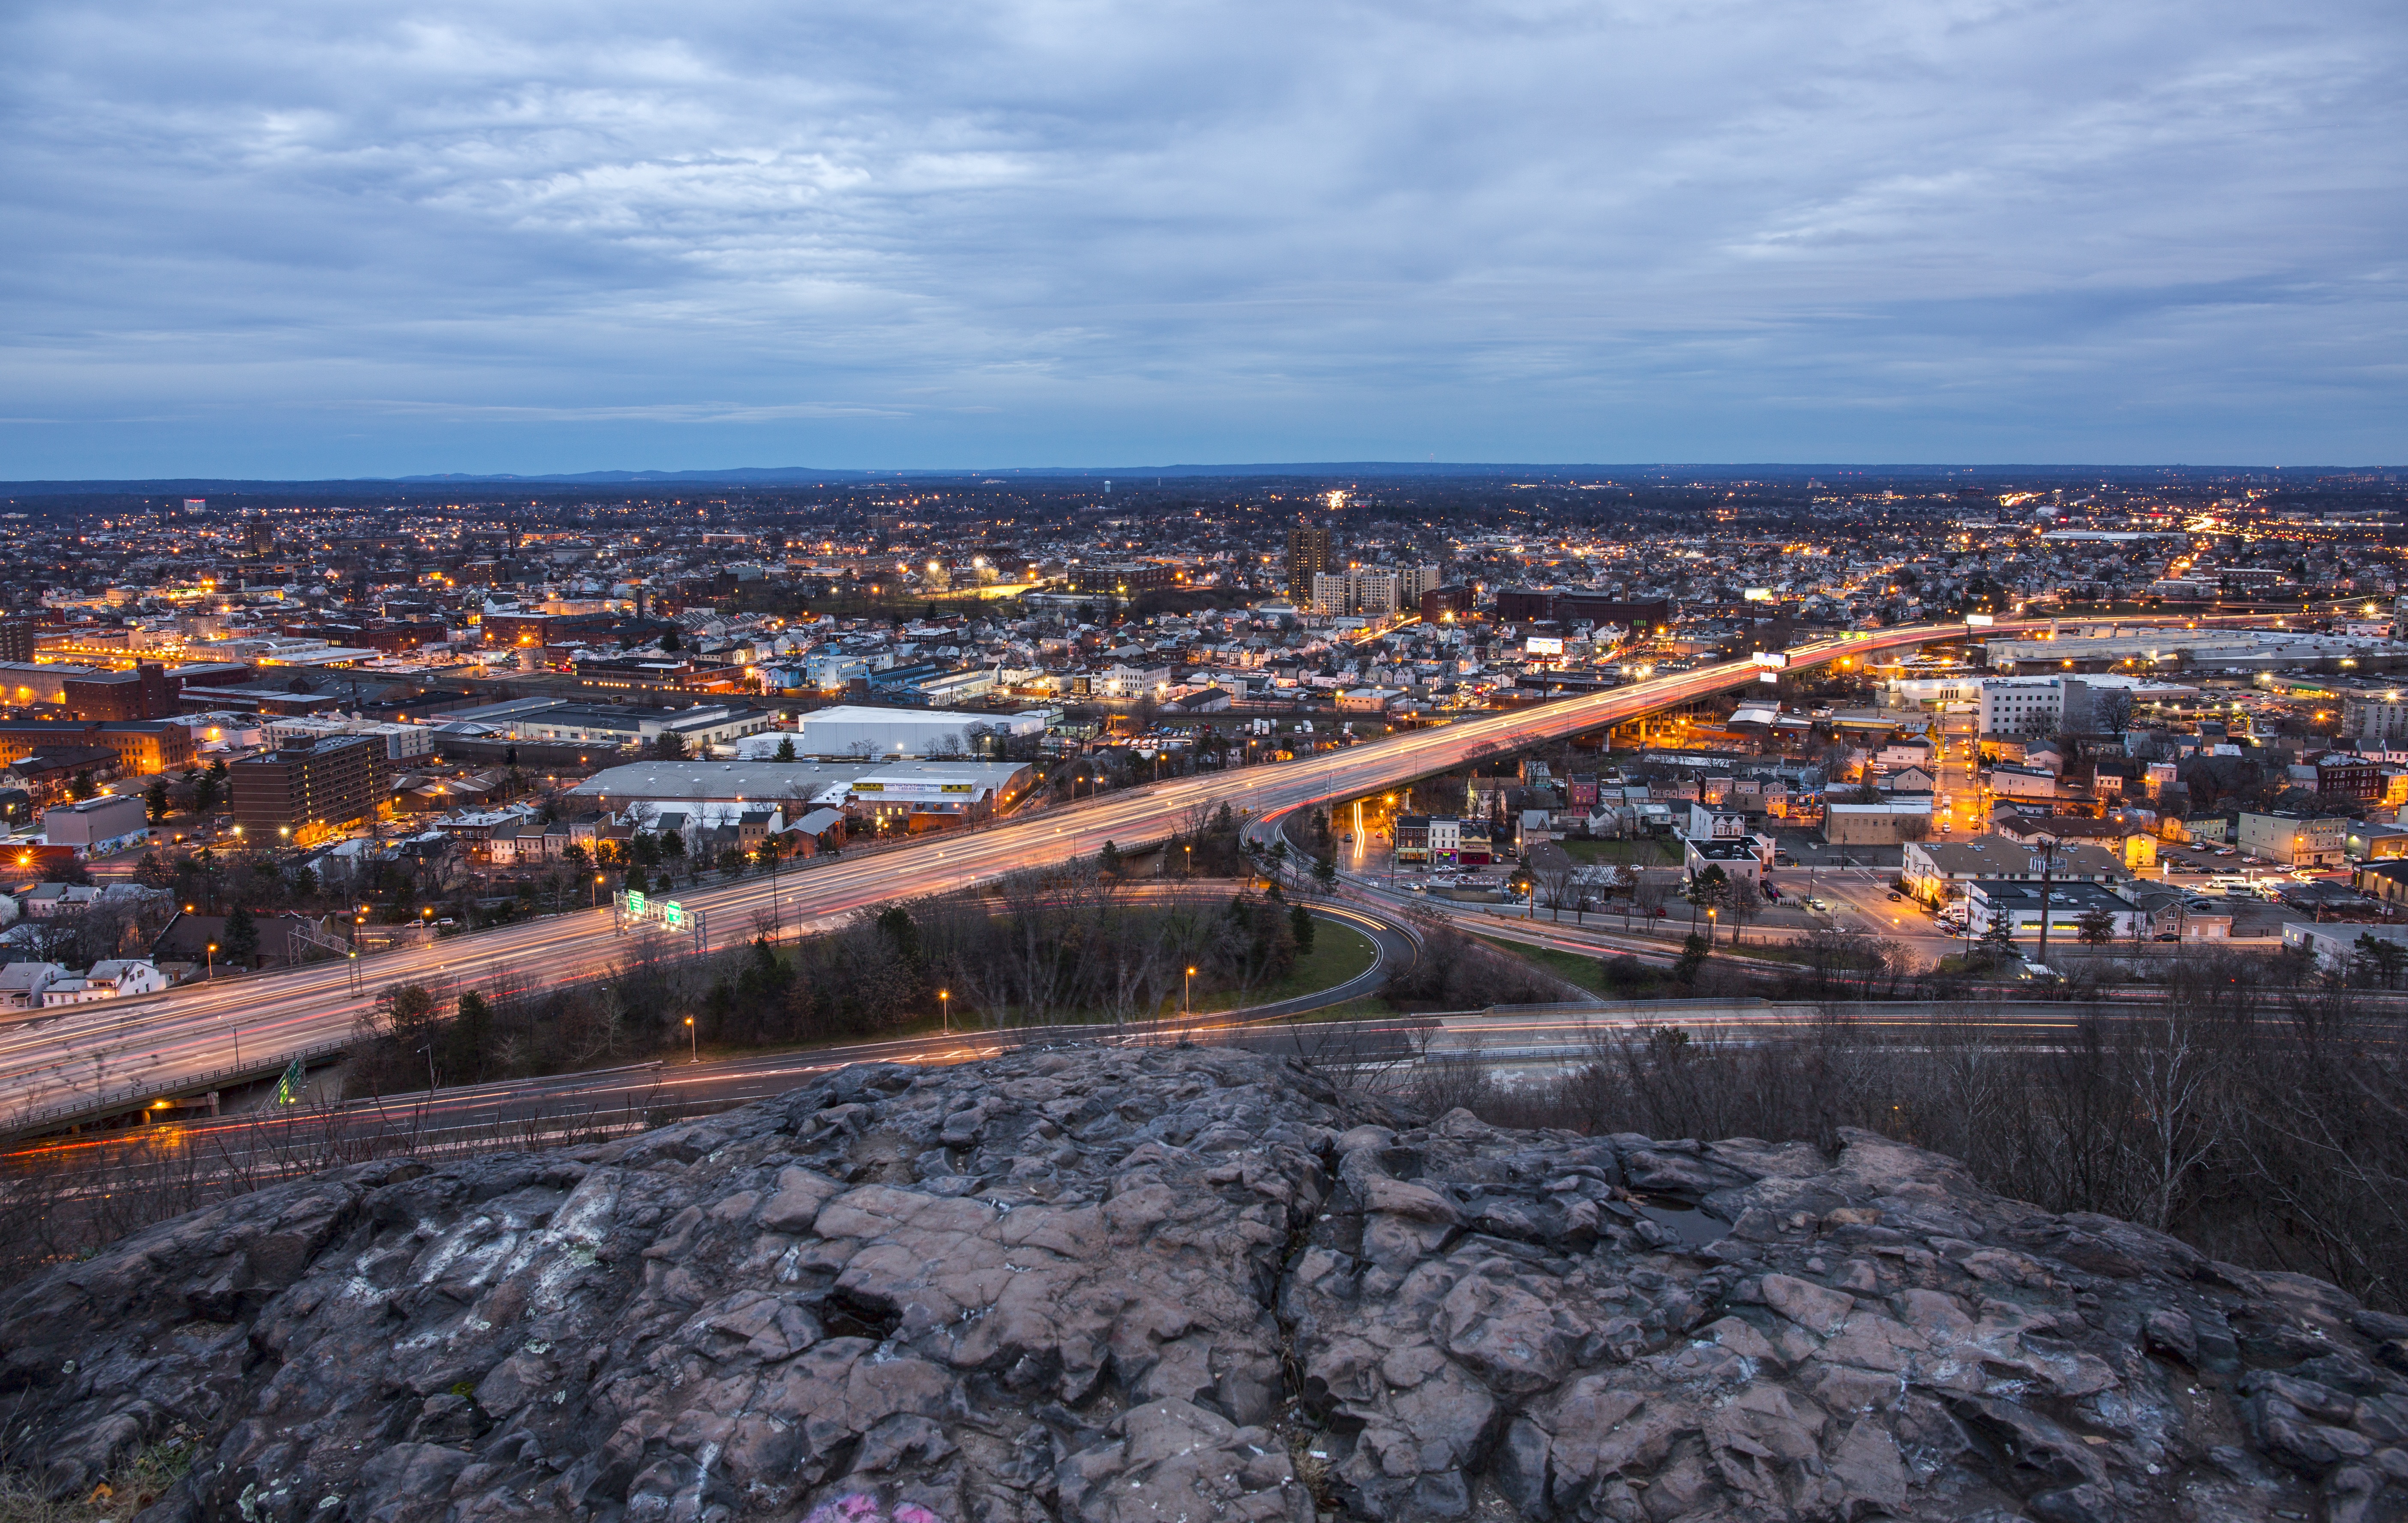
sea, coast, outdoor, horizon, light, architecture, structure, sky, sunset, skyline, street, night, house, town, view, building, city, urban, river, cityscape, panorama, downtown, dusk, evening, twilight, scenic, usa, america, blue, exterior, historic, night city, illuminated, history, city at night, city night, city skyline, nj, new jersey, aerial photography, urban city, urban area, human settlement, paterson